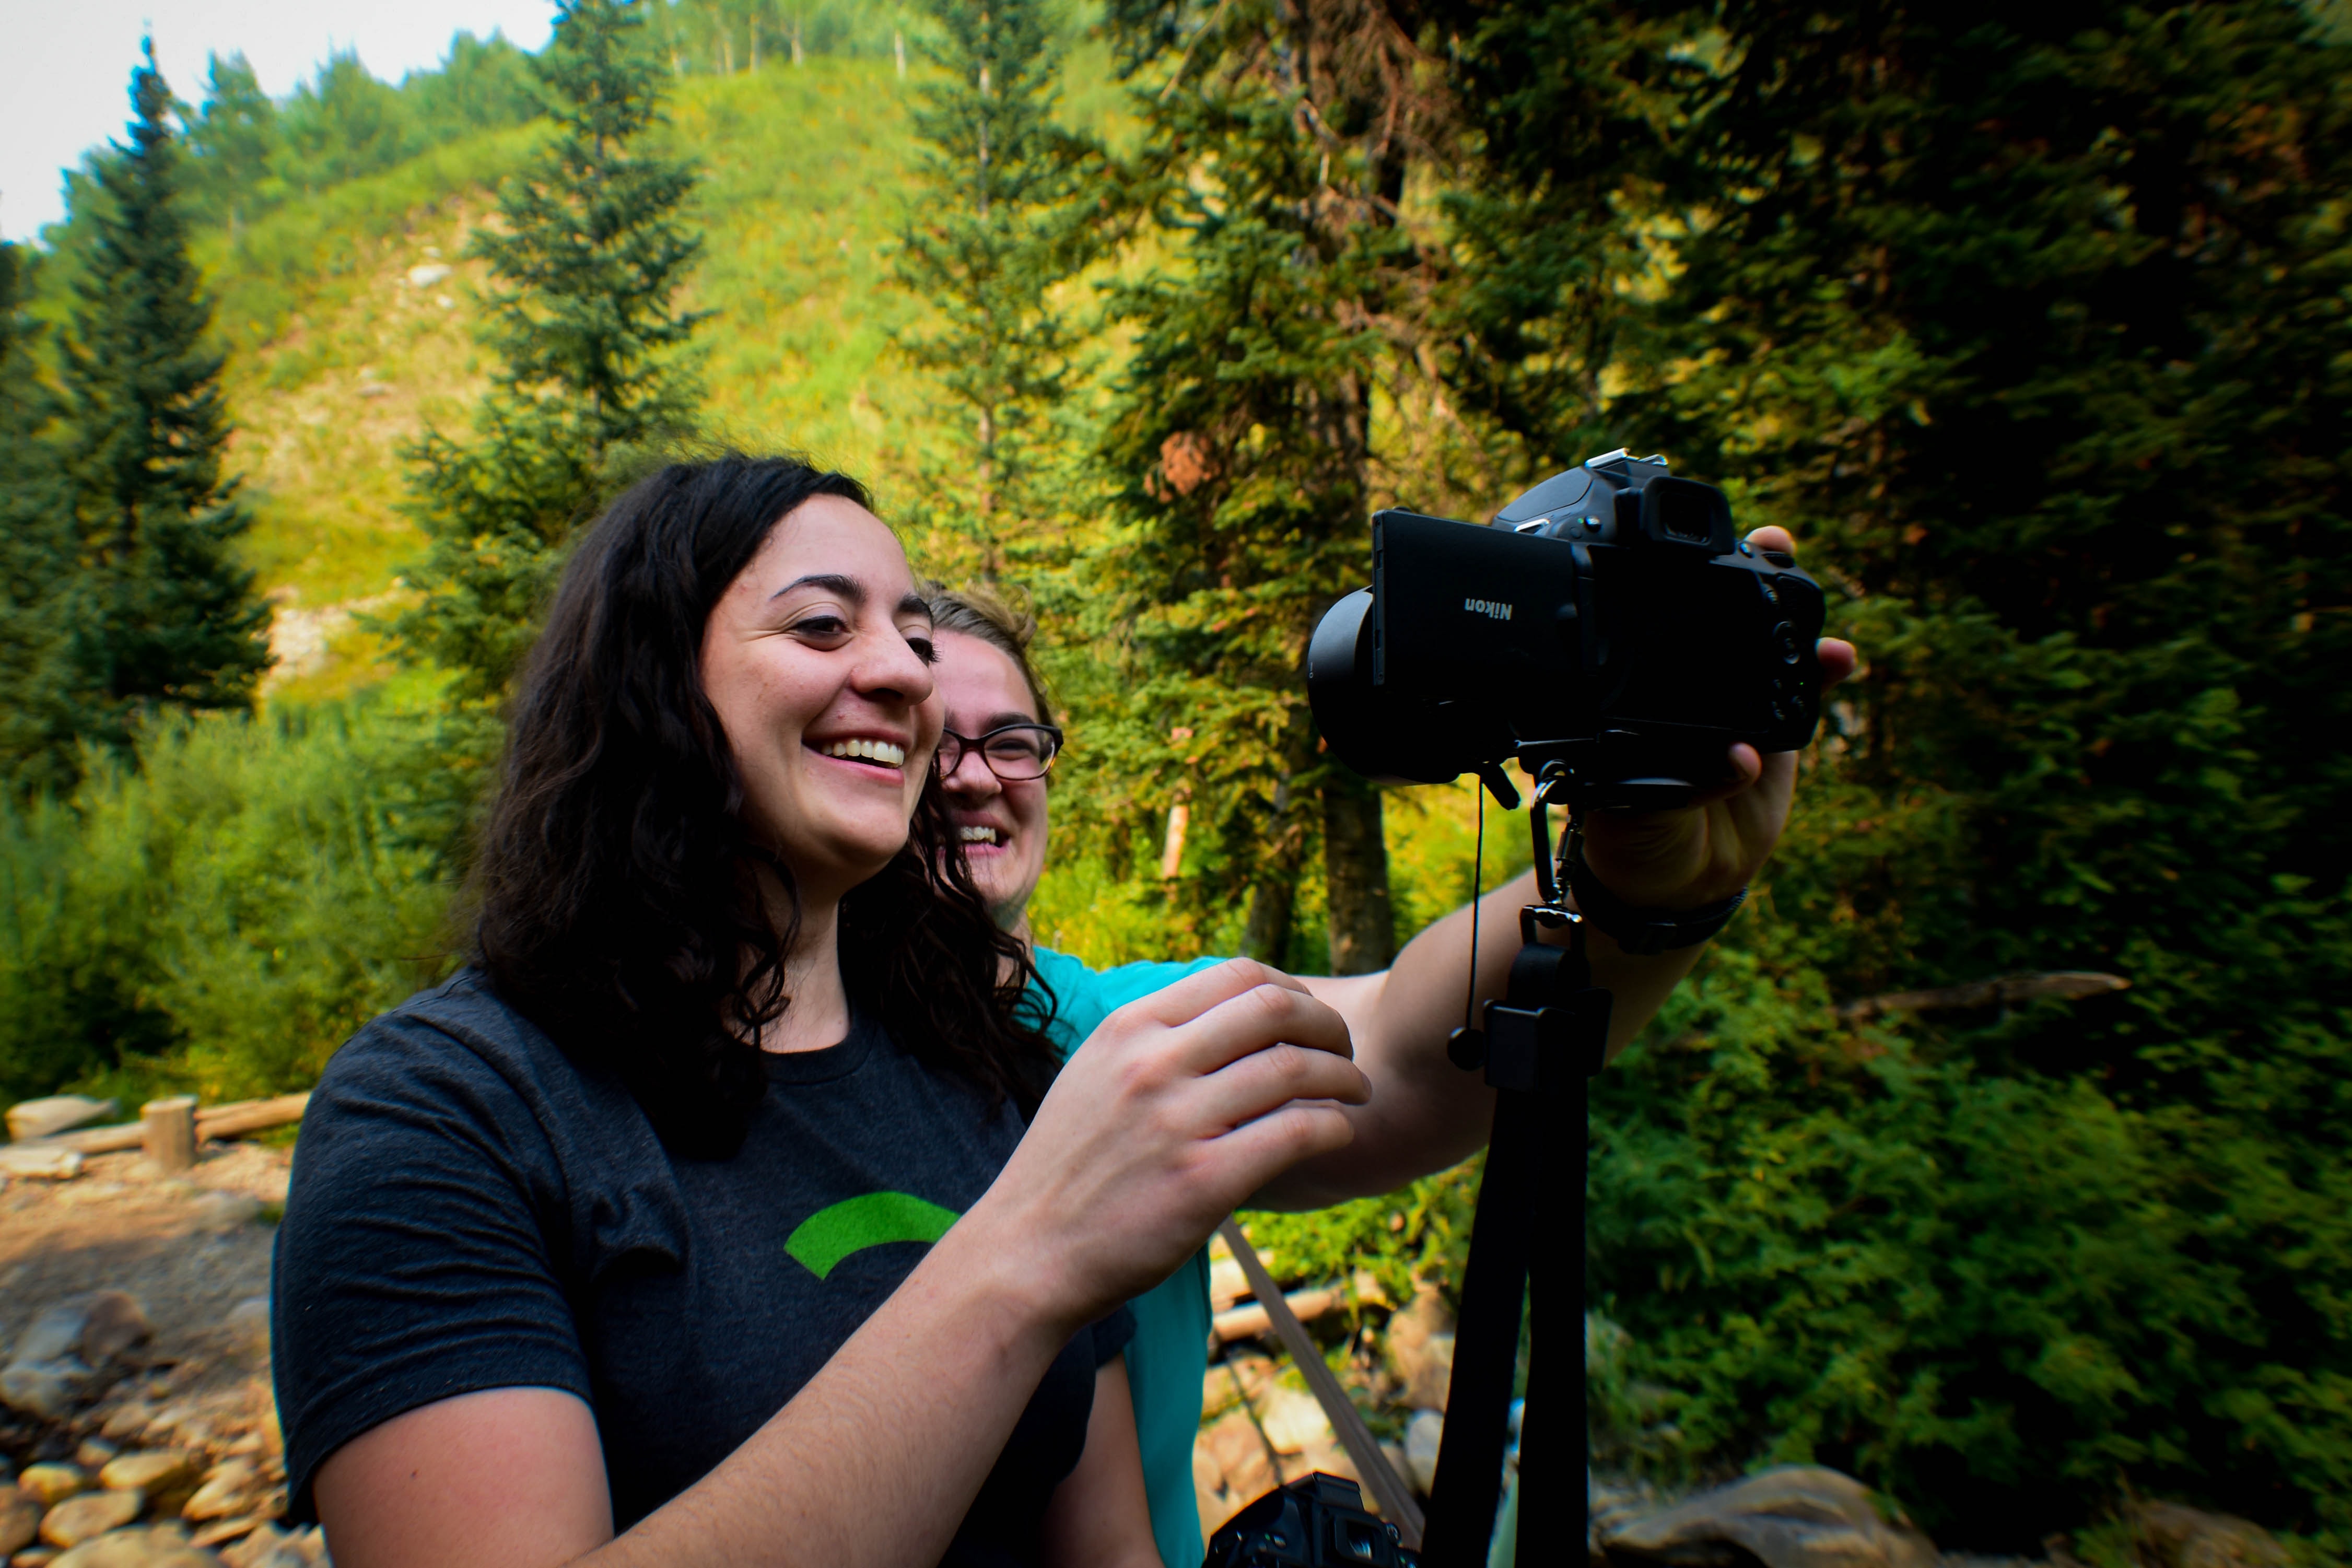
nature, green, wilderness, natural environment, tree, cameras optics, leaf, forest, botany, adventure, biome, photography, fun, backpacking, smile, hiking, plant, woodland, landscape, camera, recreation, camera lens, happy, tourism, jungle, walking, camera accessory, camera operator, national park, vacation, rainforest, tripod